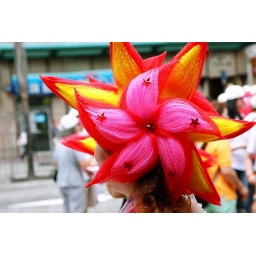
A colorufl hat in the shape of the flower on the Hong Kong flag. Hong Kong